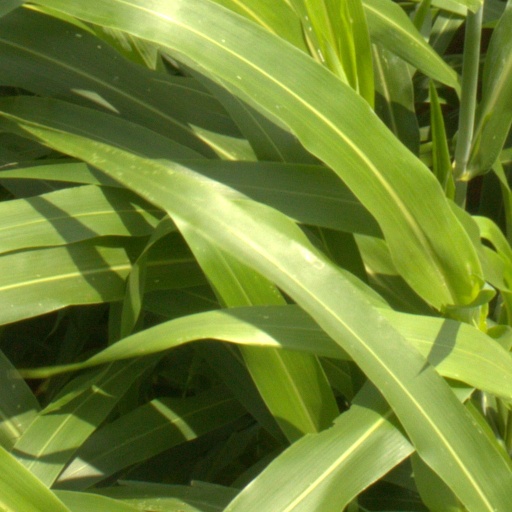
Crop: sorghum